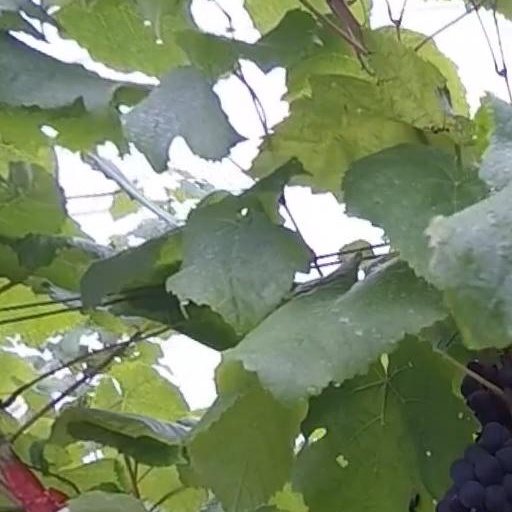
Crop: grape